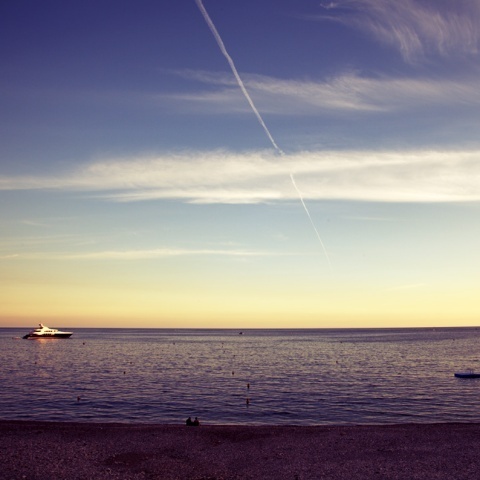
Label: not_food